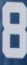
Number: 8